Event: Nepal Earthquake
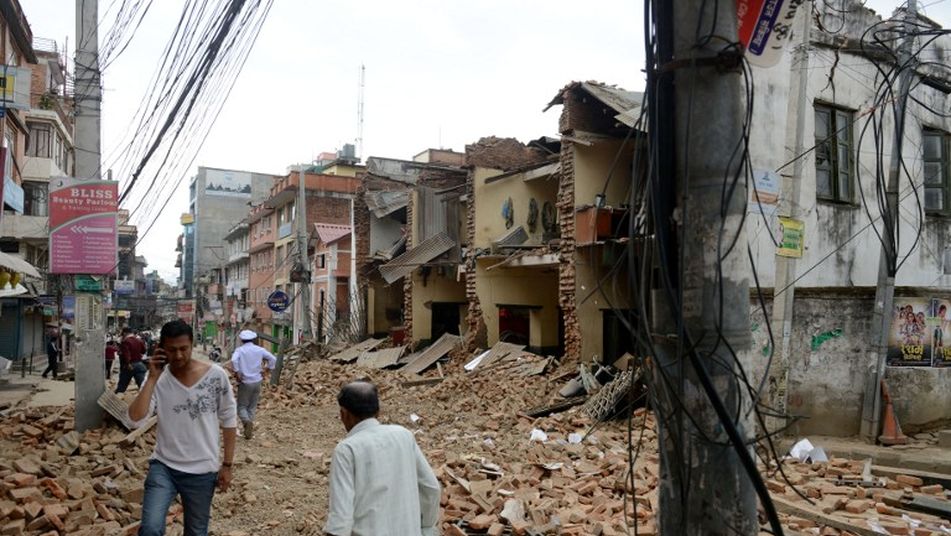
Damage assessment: damage